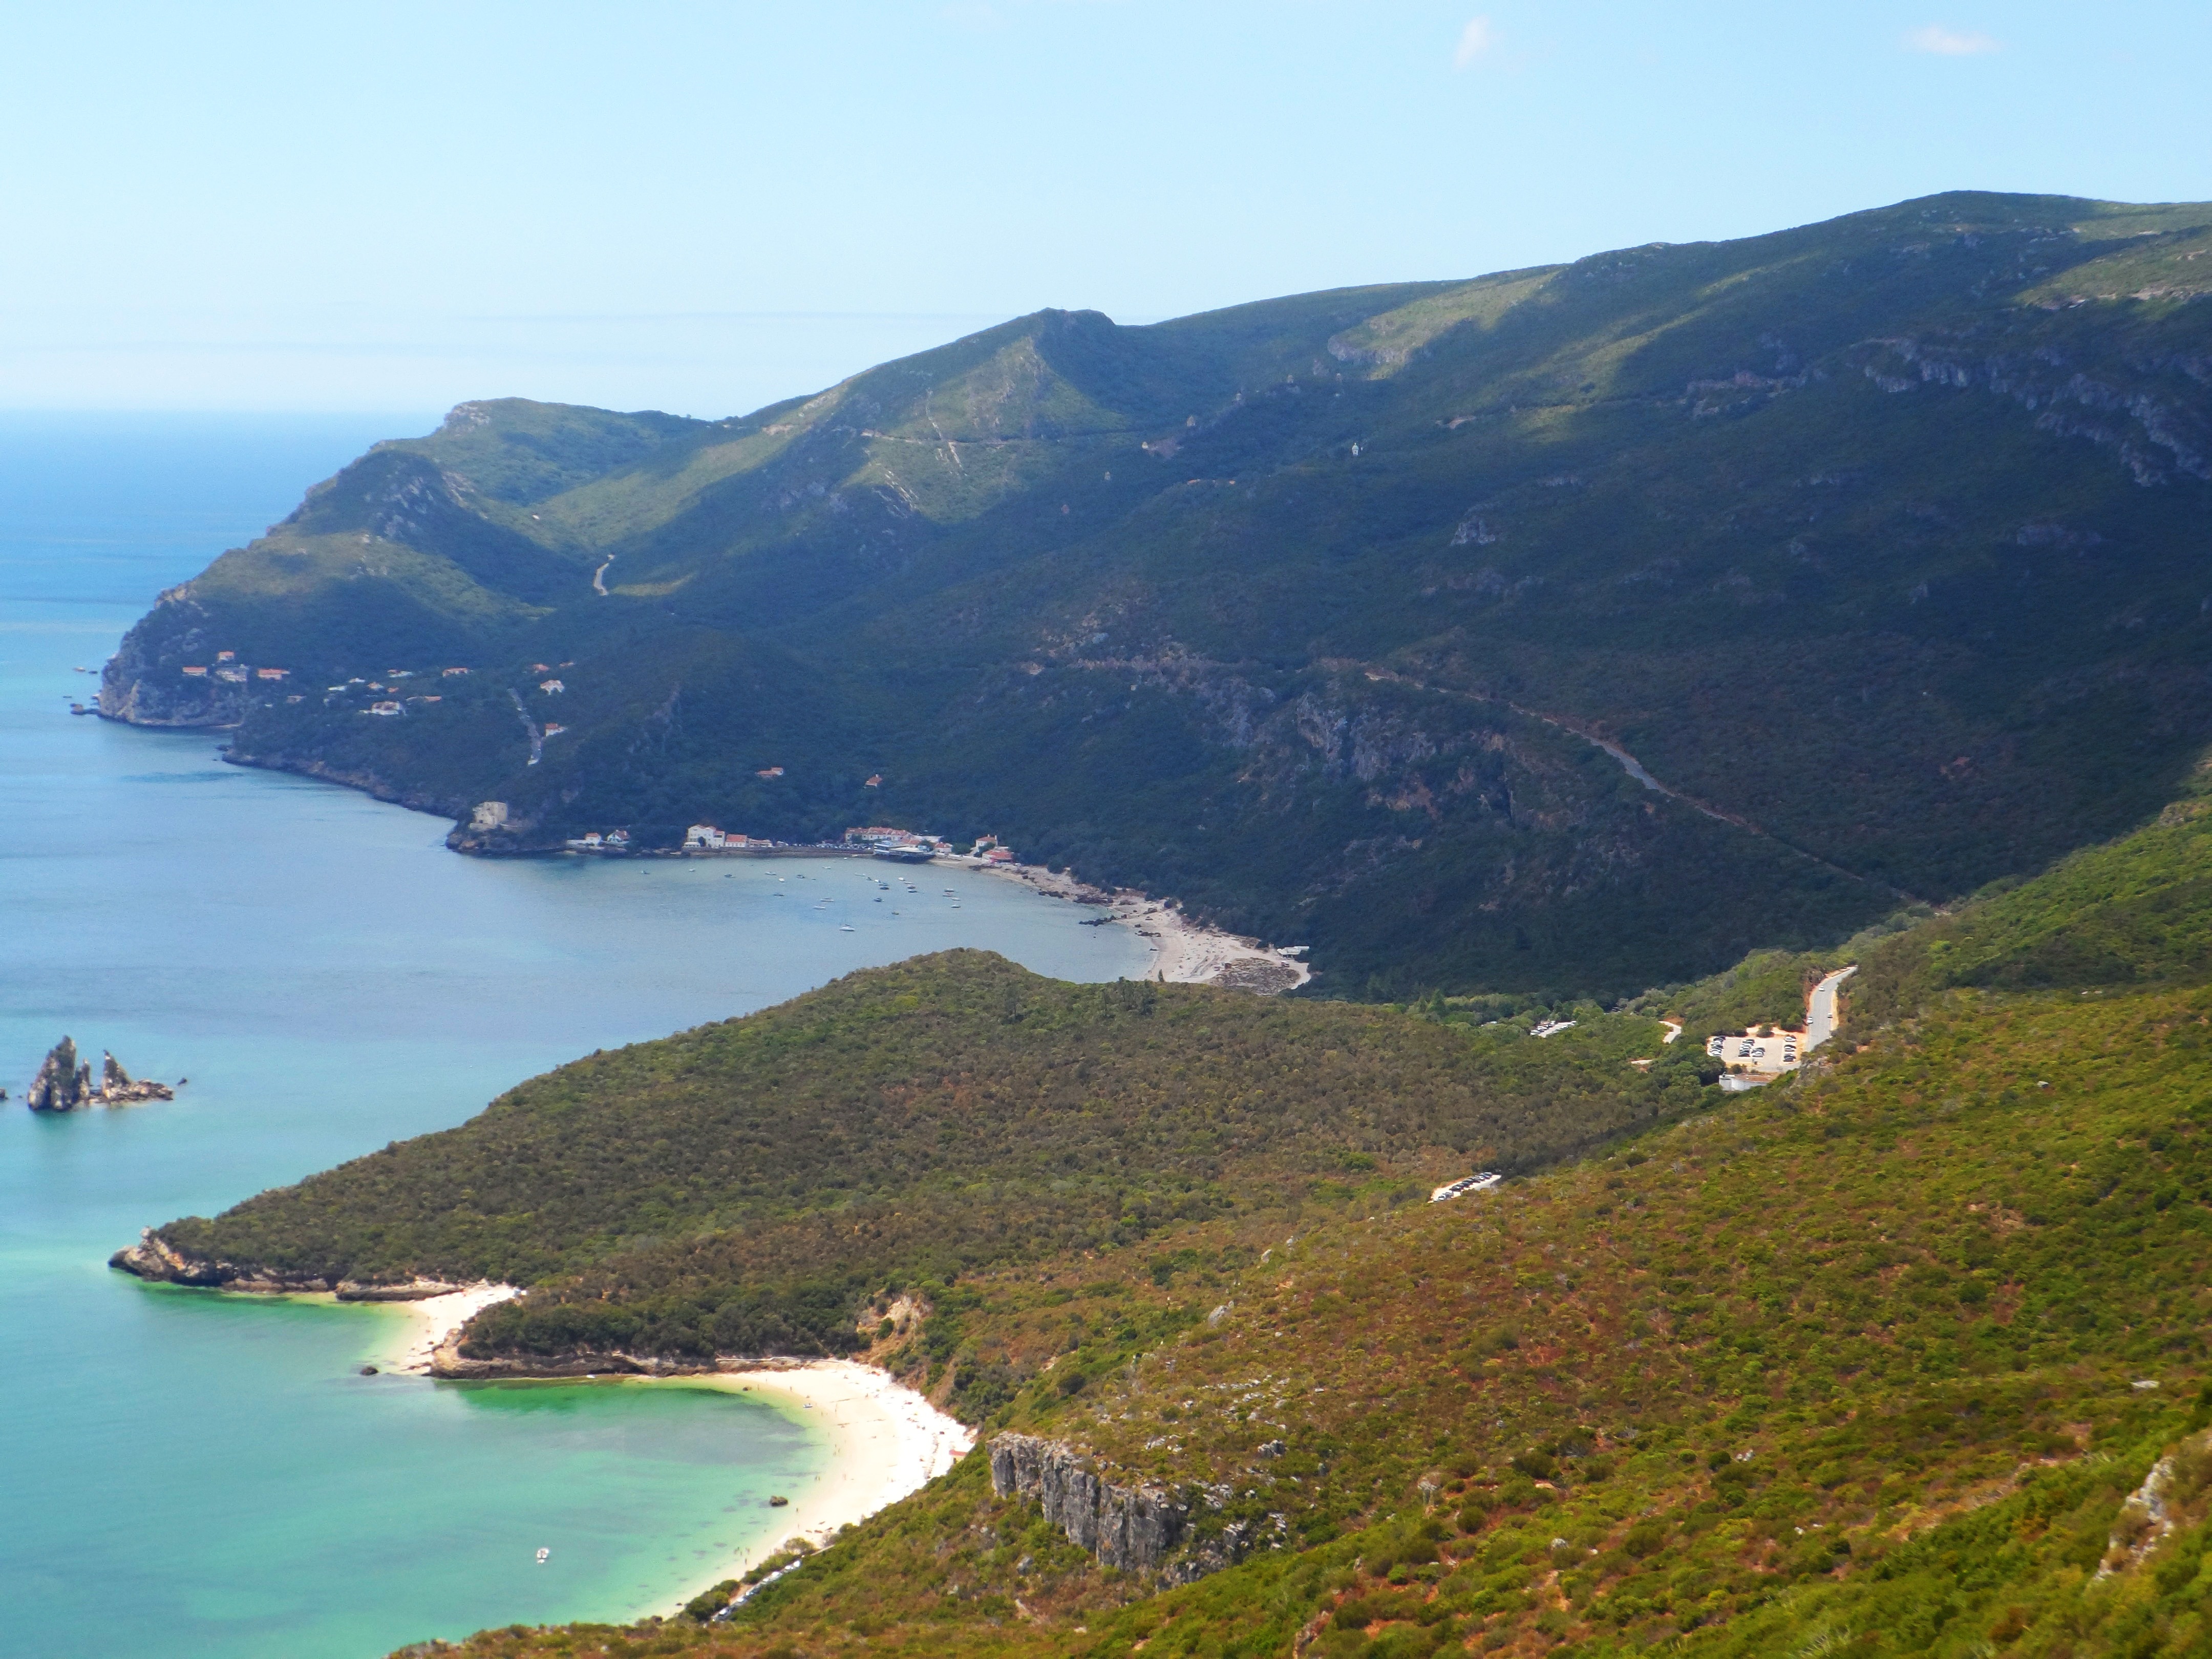
landscape, sea, coast, water, nature, sand, mountain, sun, hill, lake, mountain range, summer, cliff, europe, relax, peace, bay, fjord, reservoir, tourism, highland, terrain, body of water, portugal, fell, loch, cape, portuguese, landform, mountain pass, setubal, geographical feature